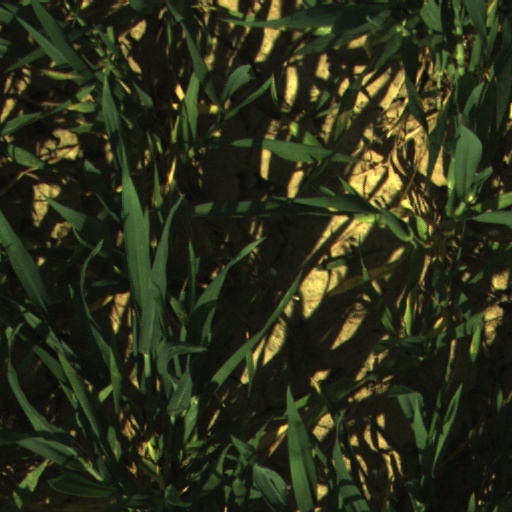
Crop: wheat